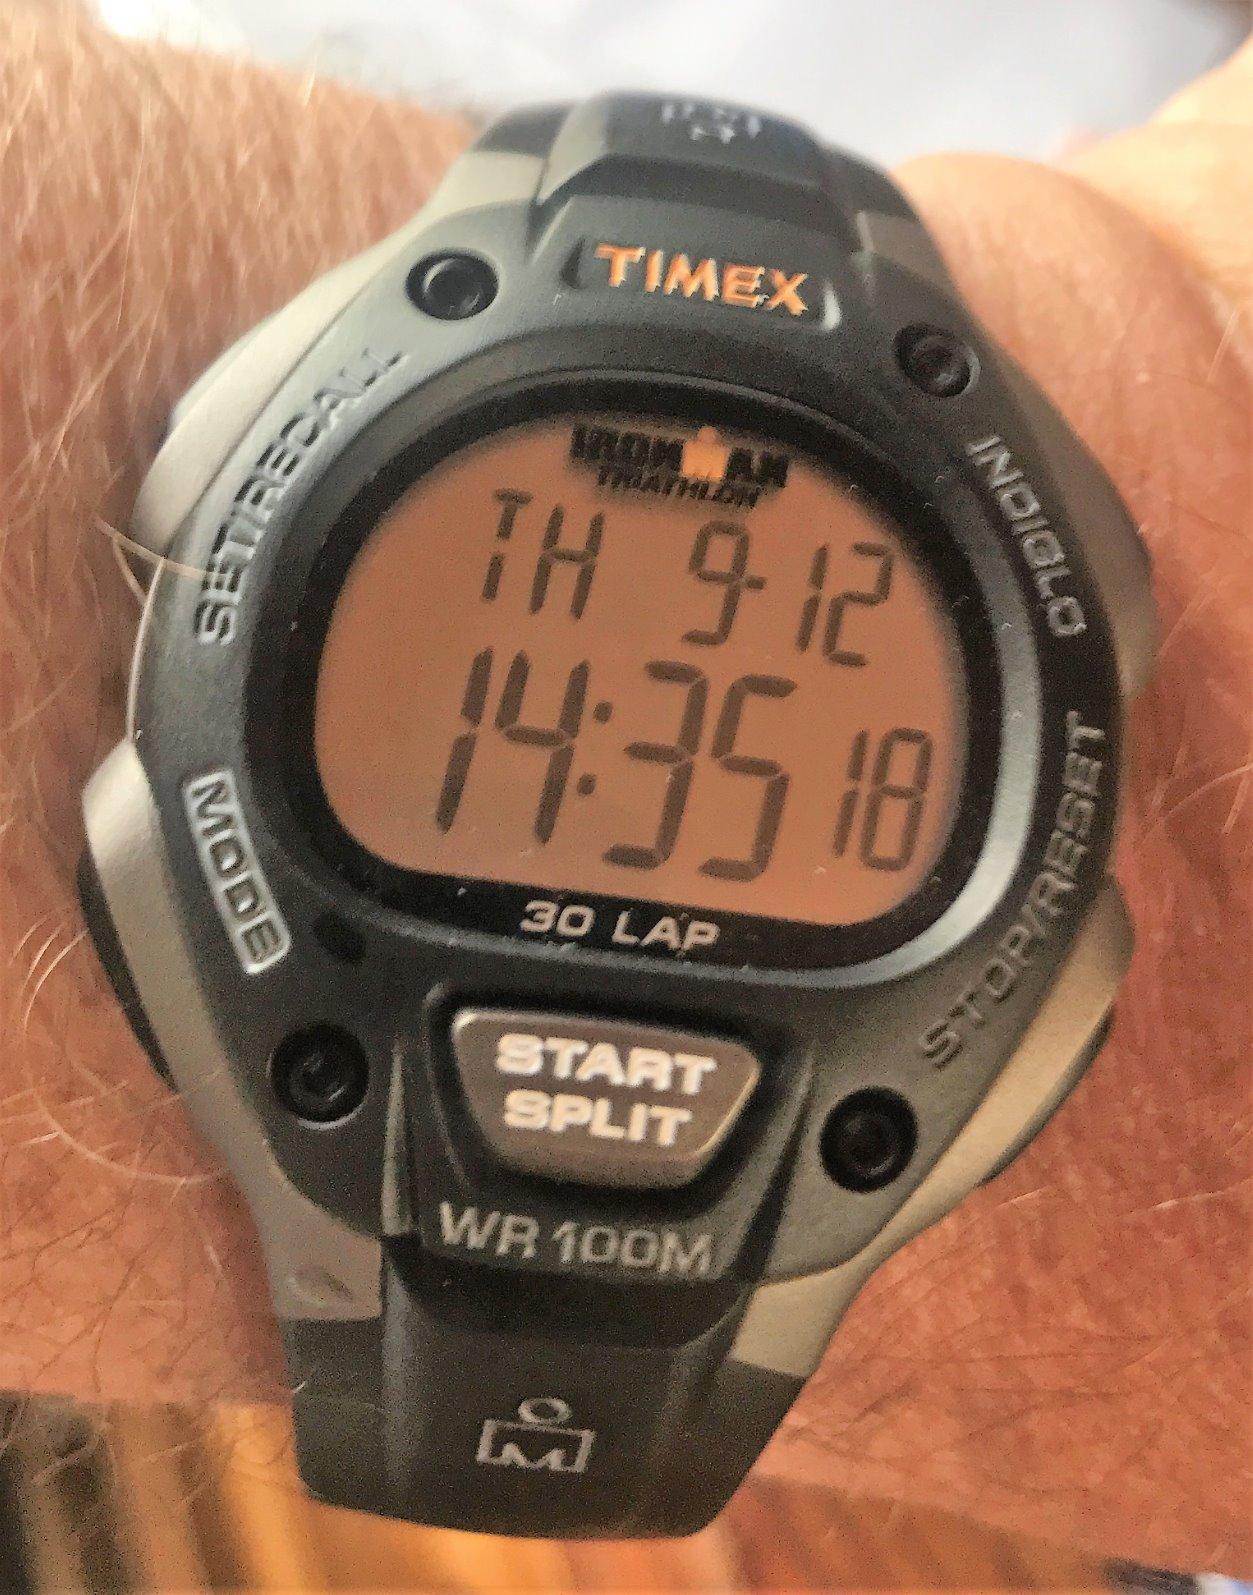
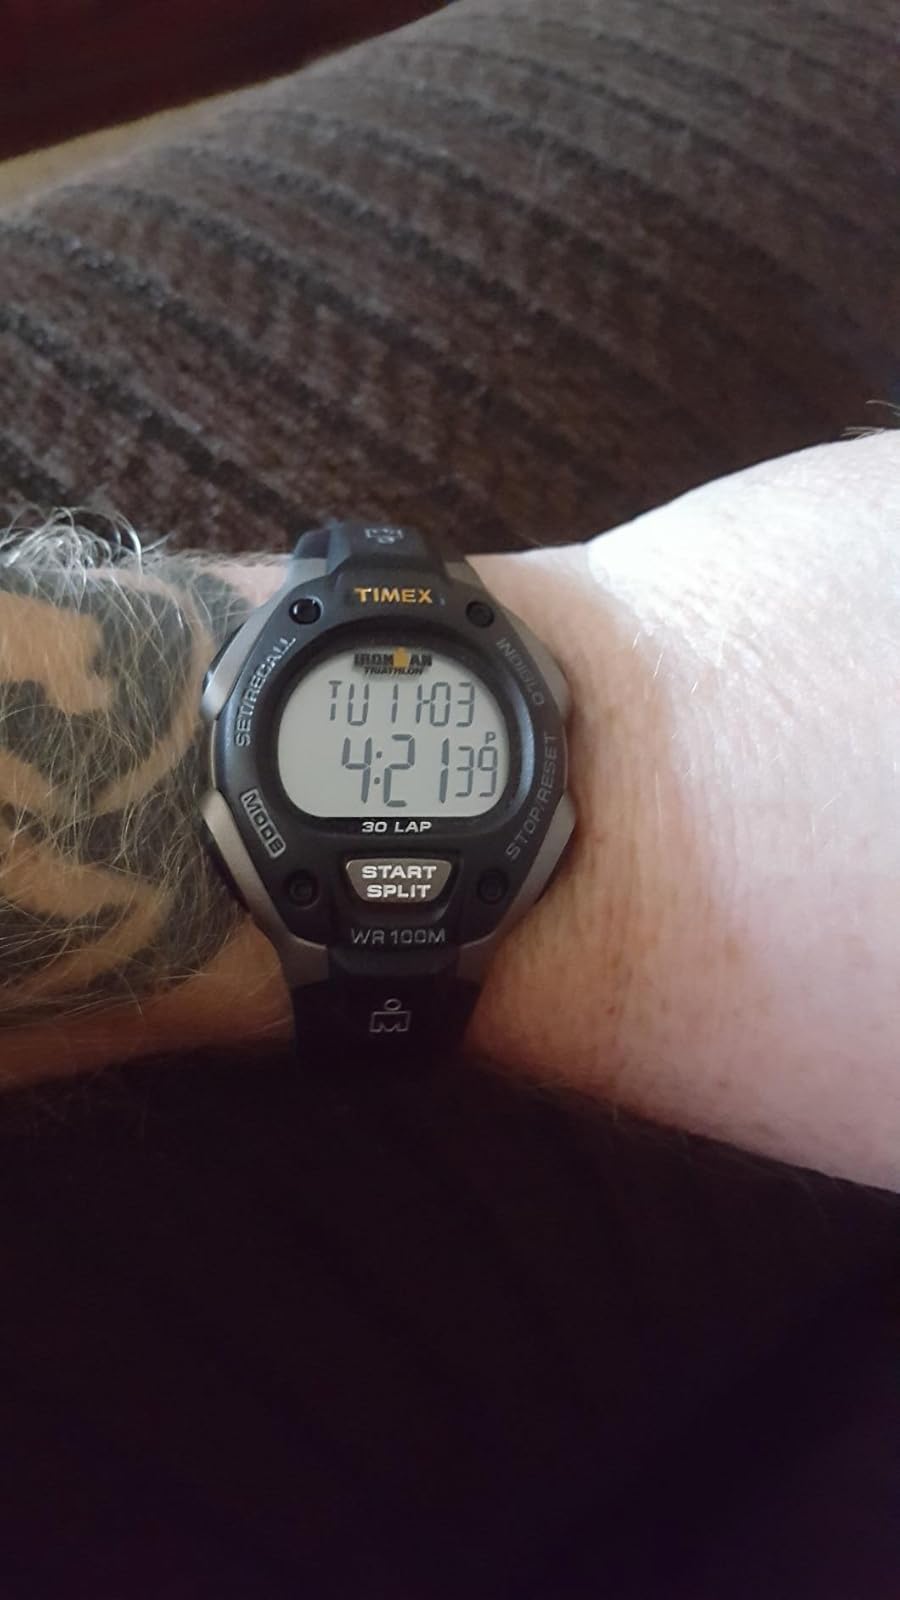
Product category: accessories_watch
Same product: yes